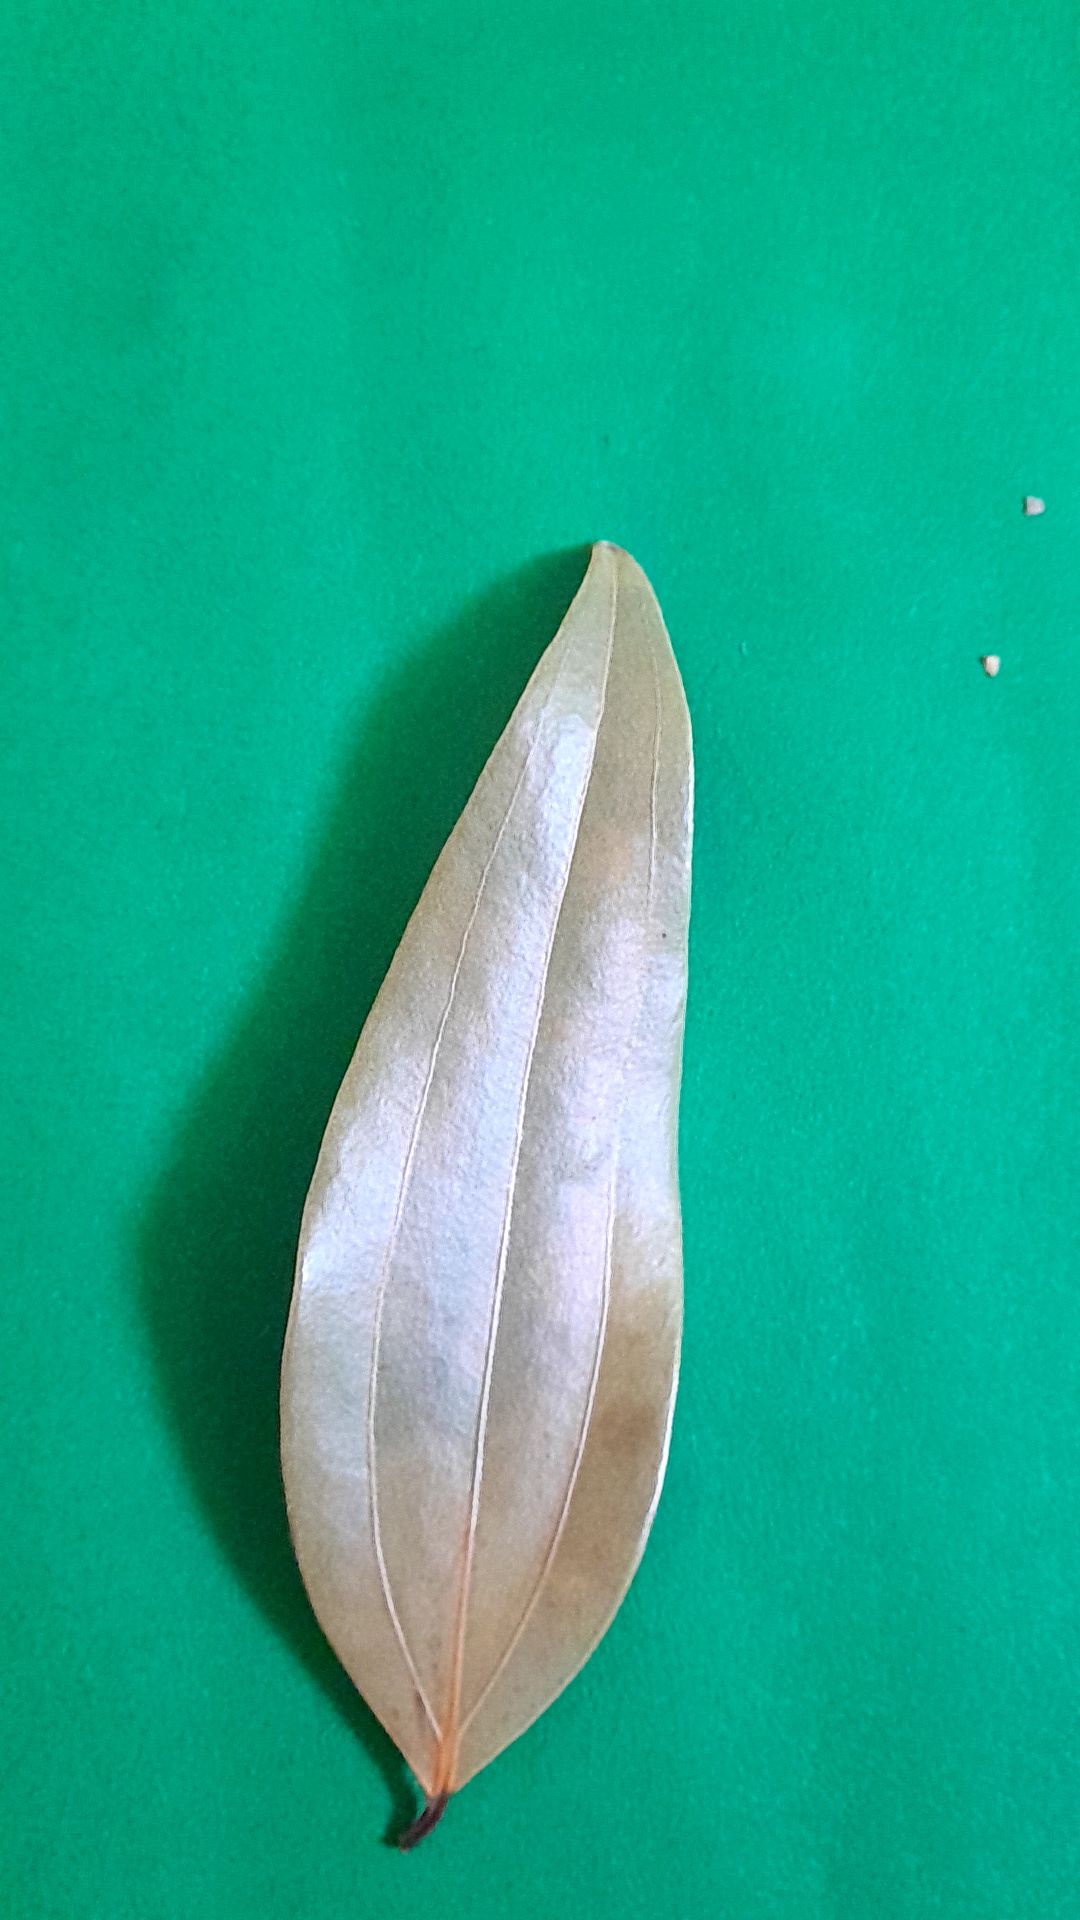
Label: Dry Leaf